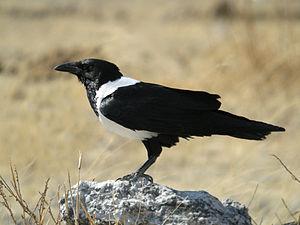
Le Corbeau pie, aussi dit Corbeau à ventre blanc, est une espèce de passereaux de la famille des Corvidae.